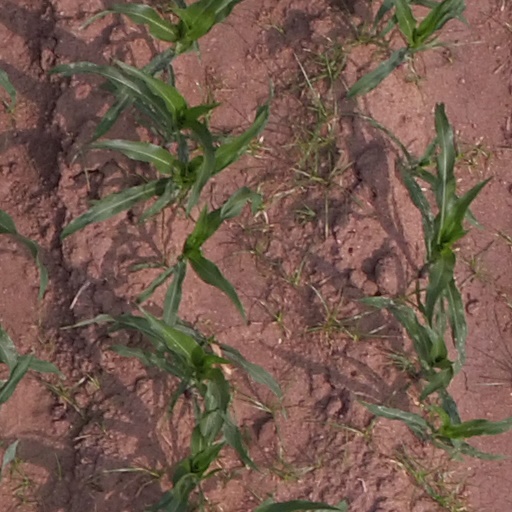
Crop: maize; corn